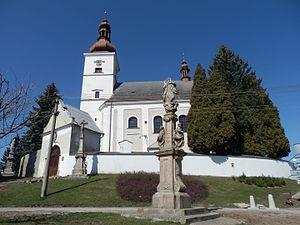
Rychnov na Moravě est une commune du district de Svitavy, dans la région de Pardubice, en Tchéquie. Sa population s'élevait à 602 habitants en 2017.